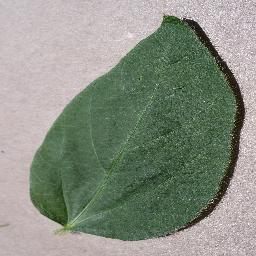
Label: Soybean___healthy